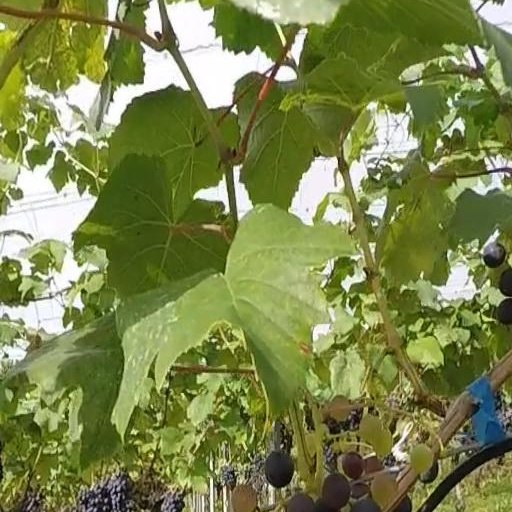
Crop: grape